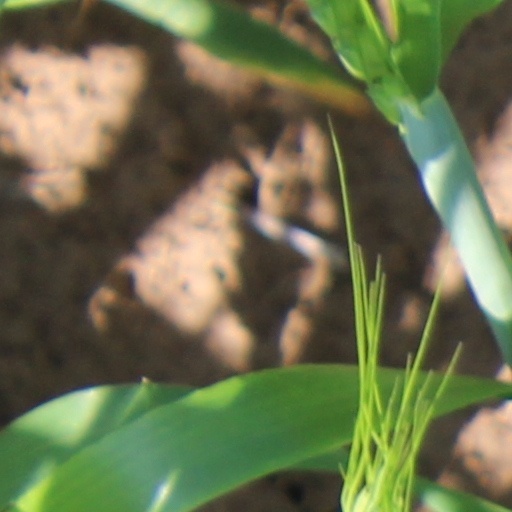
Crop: wheat